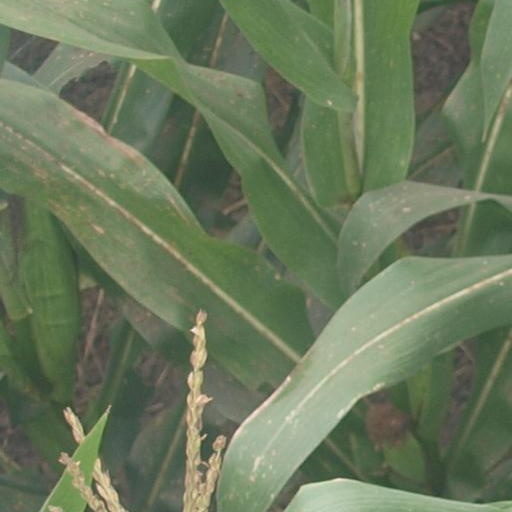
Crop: maize; corn